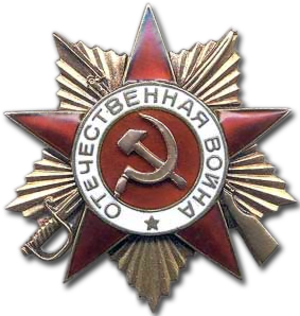
Konon Trofimovich Molody, plus connu en Occident sous le nom de Gordon Arnold Lonsdale, fut un officier de carrière du Service des renseignements extérieurs du KGB soviétique, du groupe des « illégaux » soviétiques parmi les plus remarquables du XXᵉ siècle, en même temps chef du Réseau d'espions de Portland, au Royaume-Uni, sous le nom de code « Ben ».
L'Ordre de la Guerre patriotique fut l'une des plus hautes décorations soviétiques créée le 20 mai 1942, pour récompenser les meilleurs soldats de la Grande Guerre patriotique, qui est le nom donné à la Seconde Guerre mondiale en Union soviétique.
Les décorations dans cette liste sont des décorations de l'ex-Union Soviétique décernées pour reconnaître des réalisations militaires et civiles. Certaines de ces récompenses ont été abolies suite à la dissolution de l'Union soviétique, alors que d'autres sont conservées par la Fédération de Russie à partir de 1991 et furent simplement retravaillées afin d'abroger les signes communistes.
Mstiora est une commune de type urbain du raïon de Viazniki dans l'oblast de Vladimir en Russie. Elle est située le long de la rivière Mstiorka, proche de l'embouchure de la rivière Kliazma, à 14 kilomètres de la gare de Mstiora sur la ligne Kovrov-Nijni Novgorod.